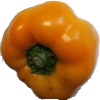
Label: Pepper Yellow 1